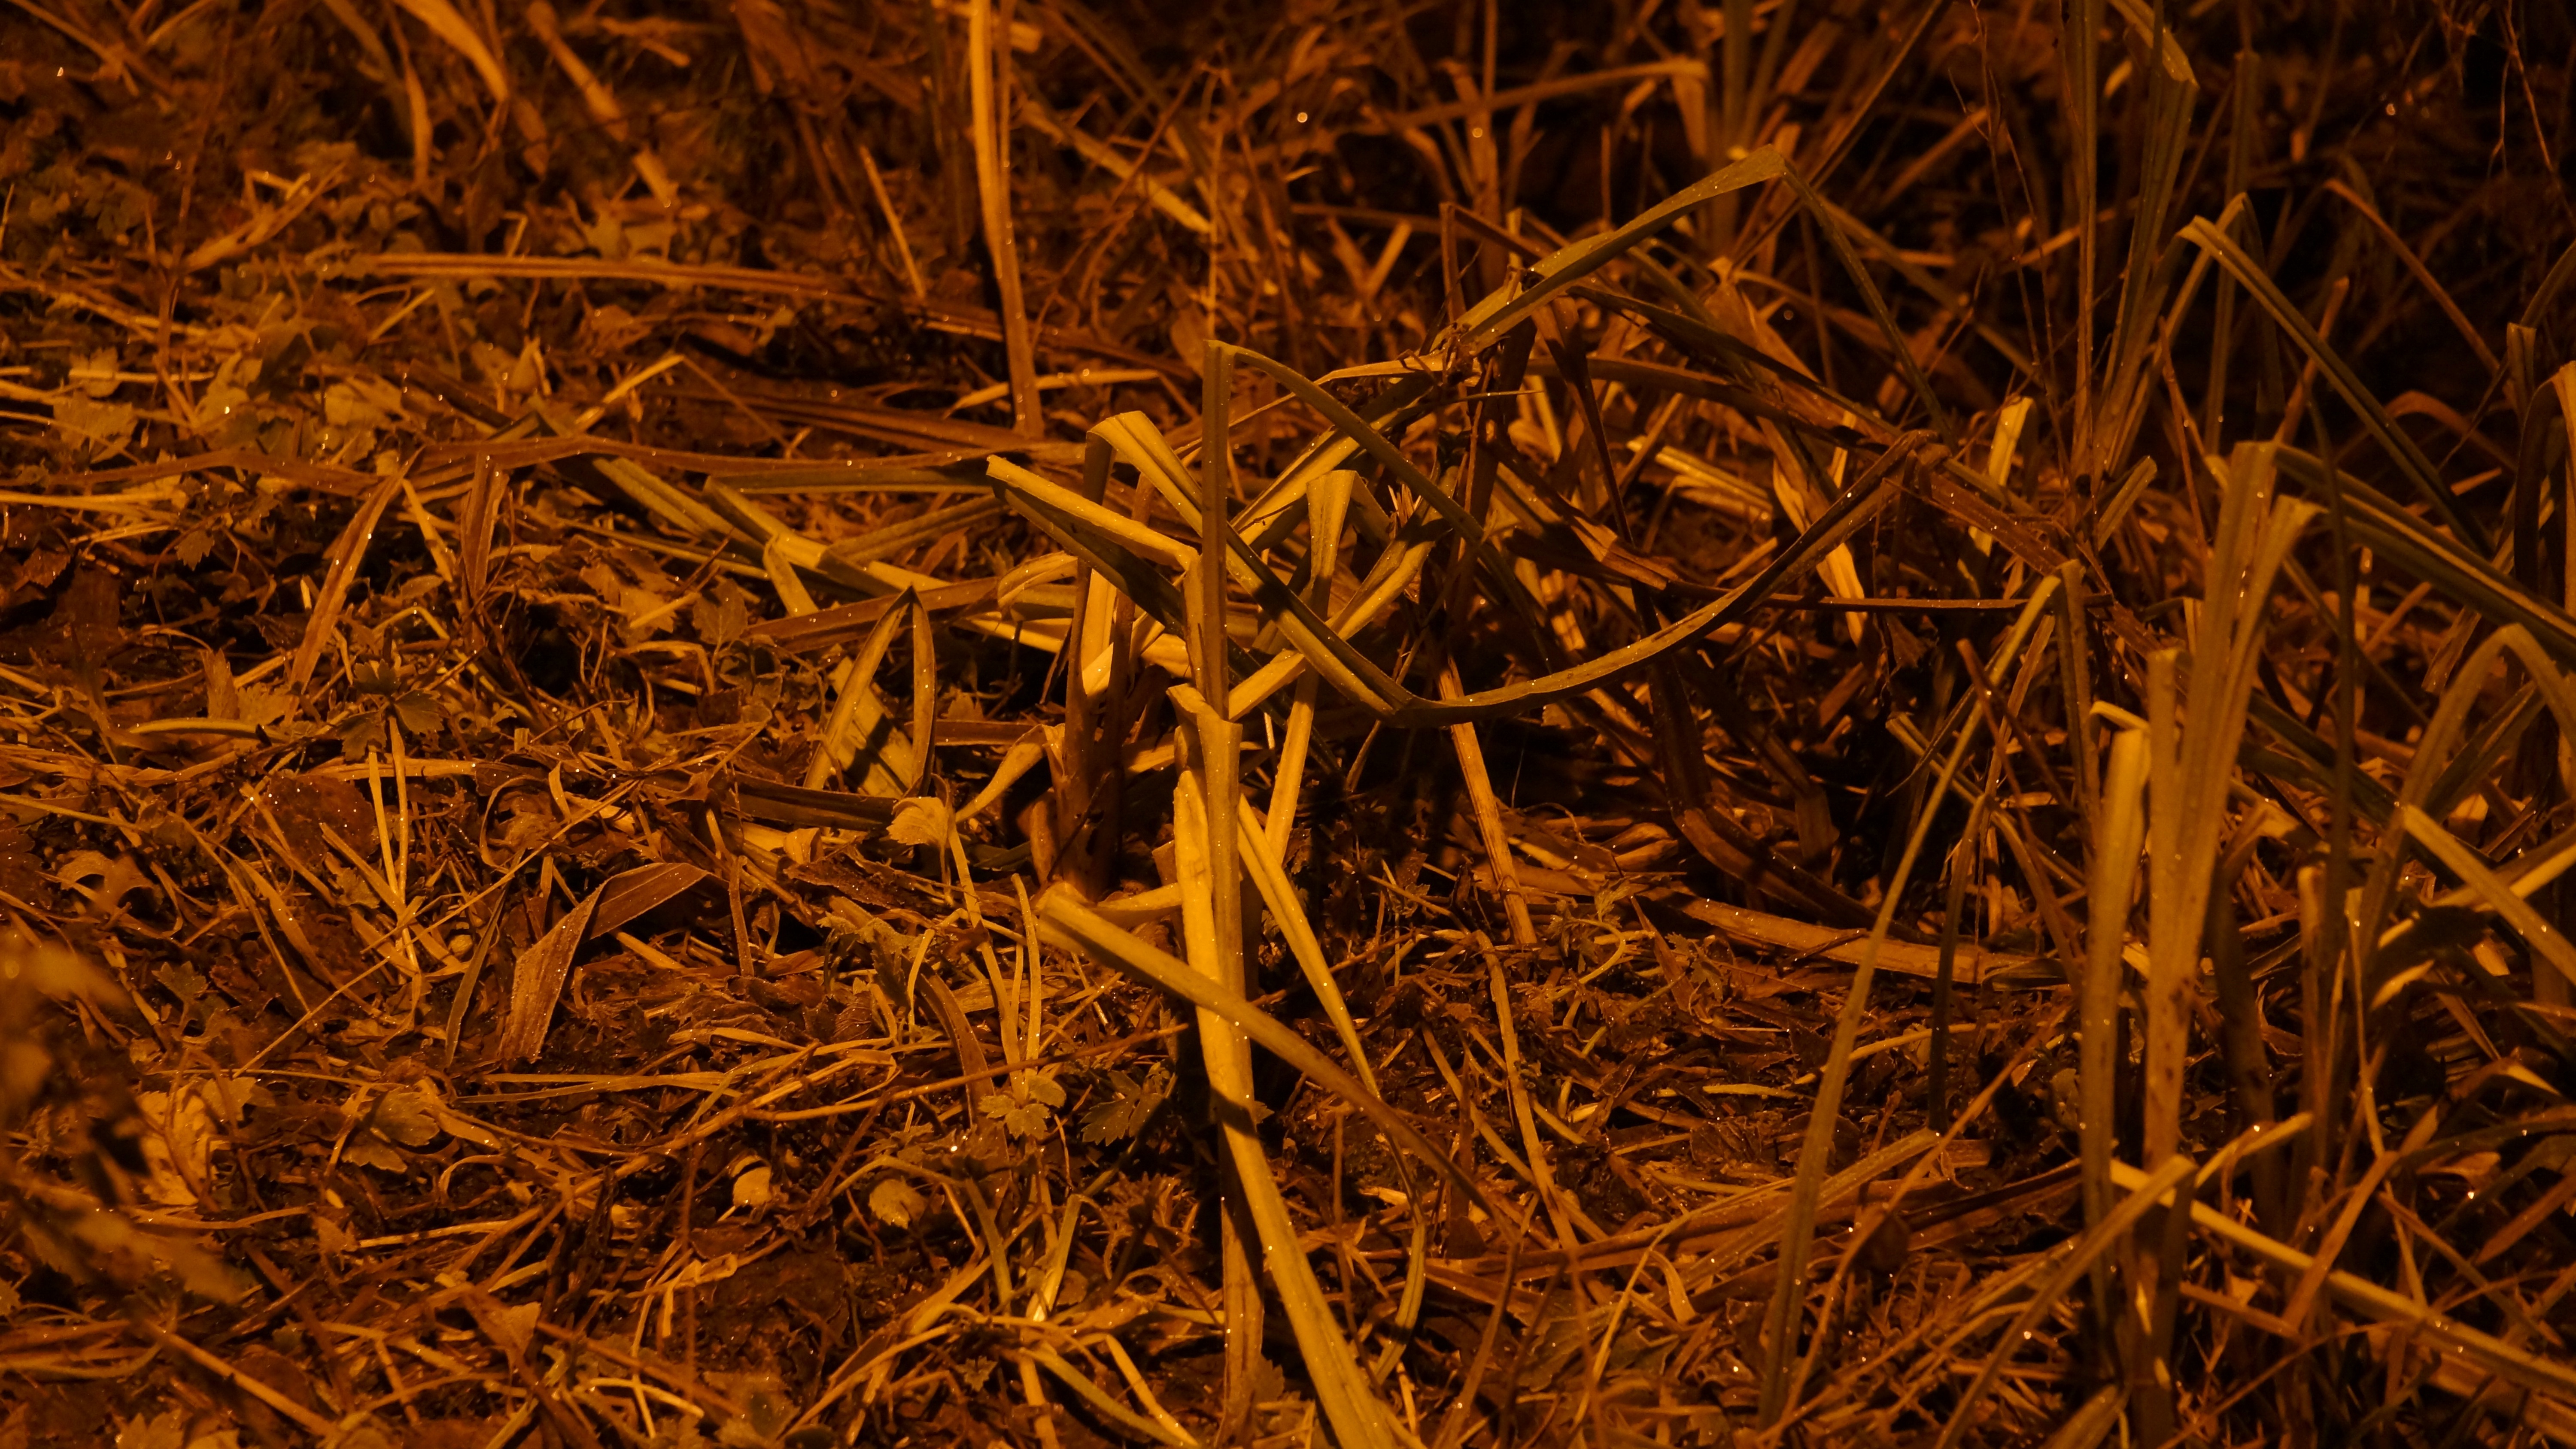
grass, branch, plant, ground, sunlight, leaf, autumn, brown, soil, street light, twig, hein nkorsia